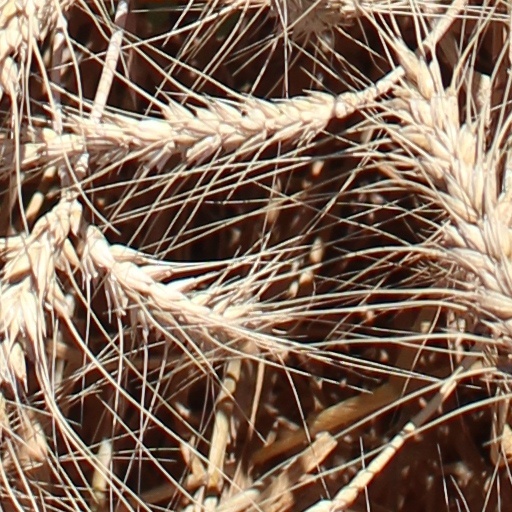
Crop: wheat